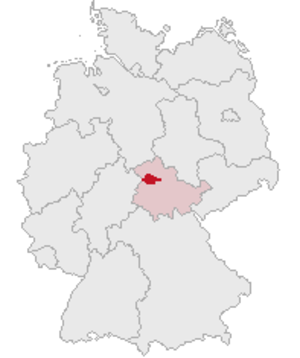
L'arrondissement d'Unstrut-Hainich est un arrondissement de Thuringe. Son chef-lieu est Mühlhausen.